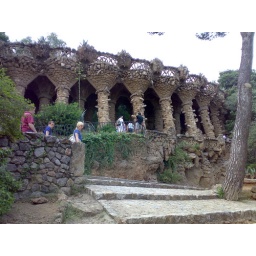
Amazing columns supporting the top roof in Parc Guell